Valentinian dynasty

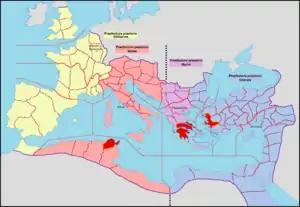
Map of Roman Empire in 400 showing the four Praetorian prefectures

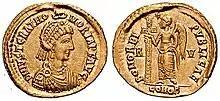
"Solidus" of Honoria marked: (""Our Lady Justa Grata Honoria, Pious Happy Augusta"") The reverse is marked: (""The Good of the Republic"")

Theodosius I set about establishing a stable dynasty in the east. When he raised his five year old eldest son, Arcadius, to the rank of "augusta" in 383 he also raised his first wife, Aelia Flaccilla as "augusta". In doing so he set a new precedent. Rather than the traditional portrayal of imperial women as goddesses he invested her in the same regalia as an emperor, indicating equal status. This tradition was then continued in the house of Theodosius. The empress died in 386, shortly after her infant daughter Pulcheria, leaving him with his two young sons.